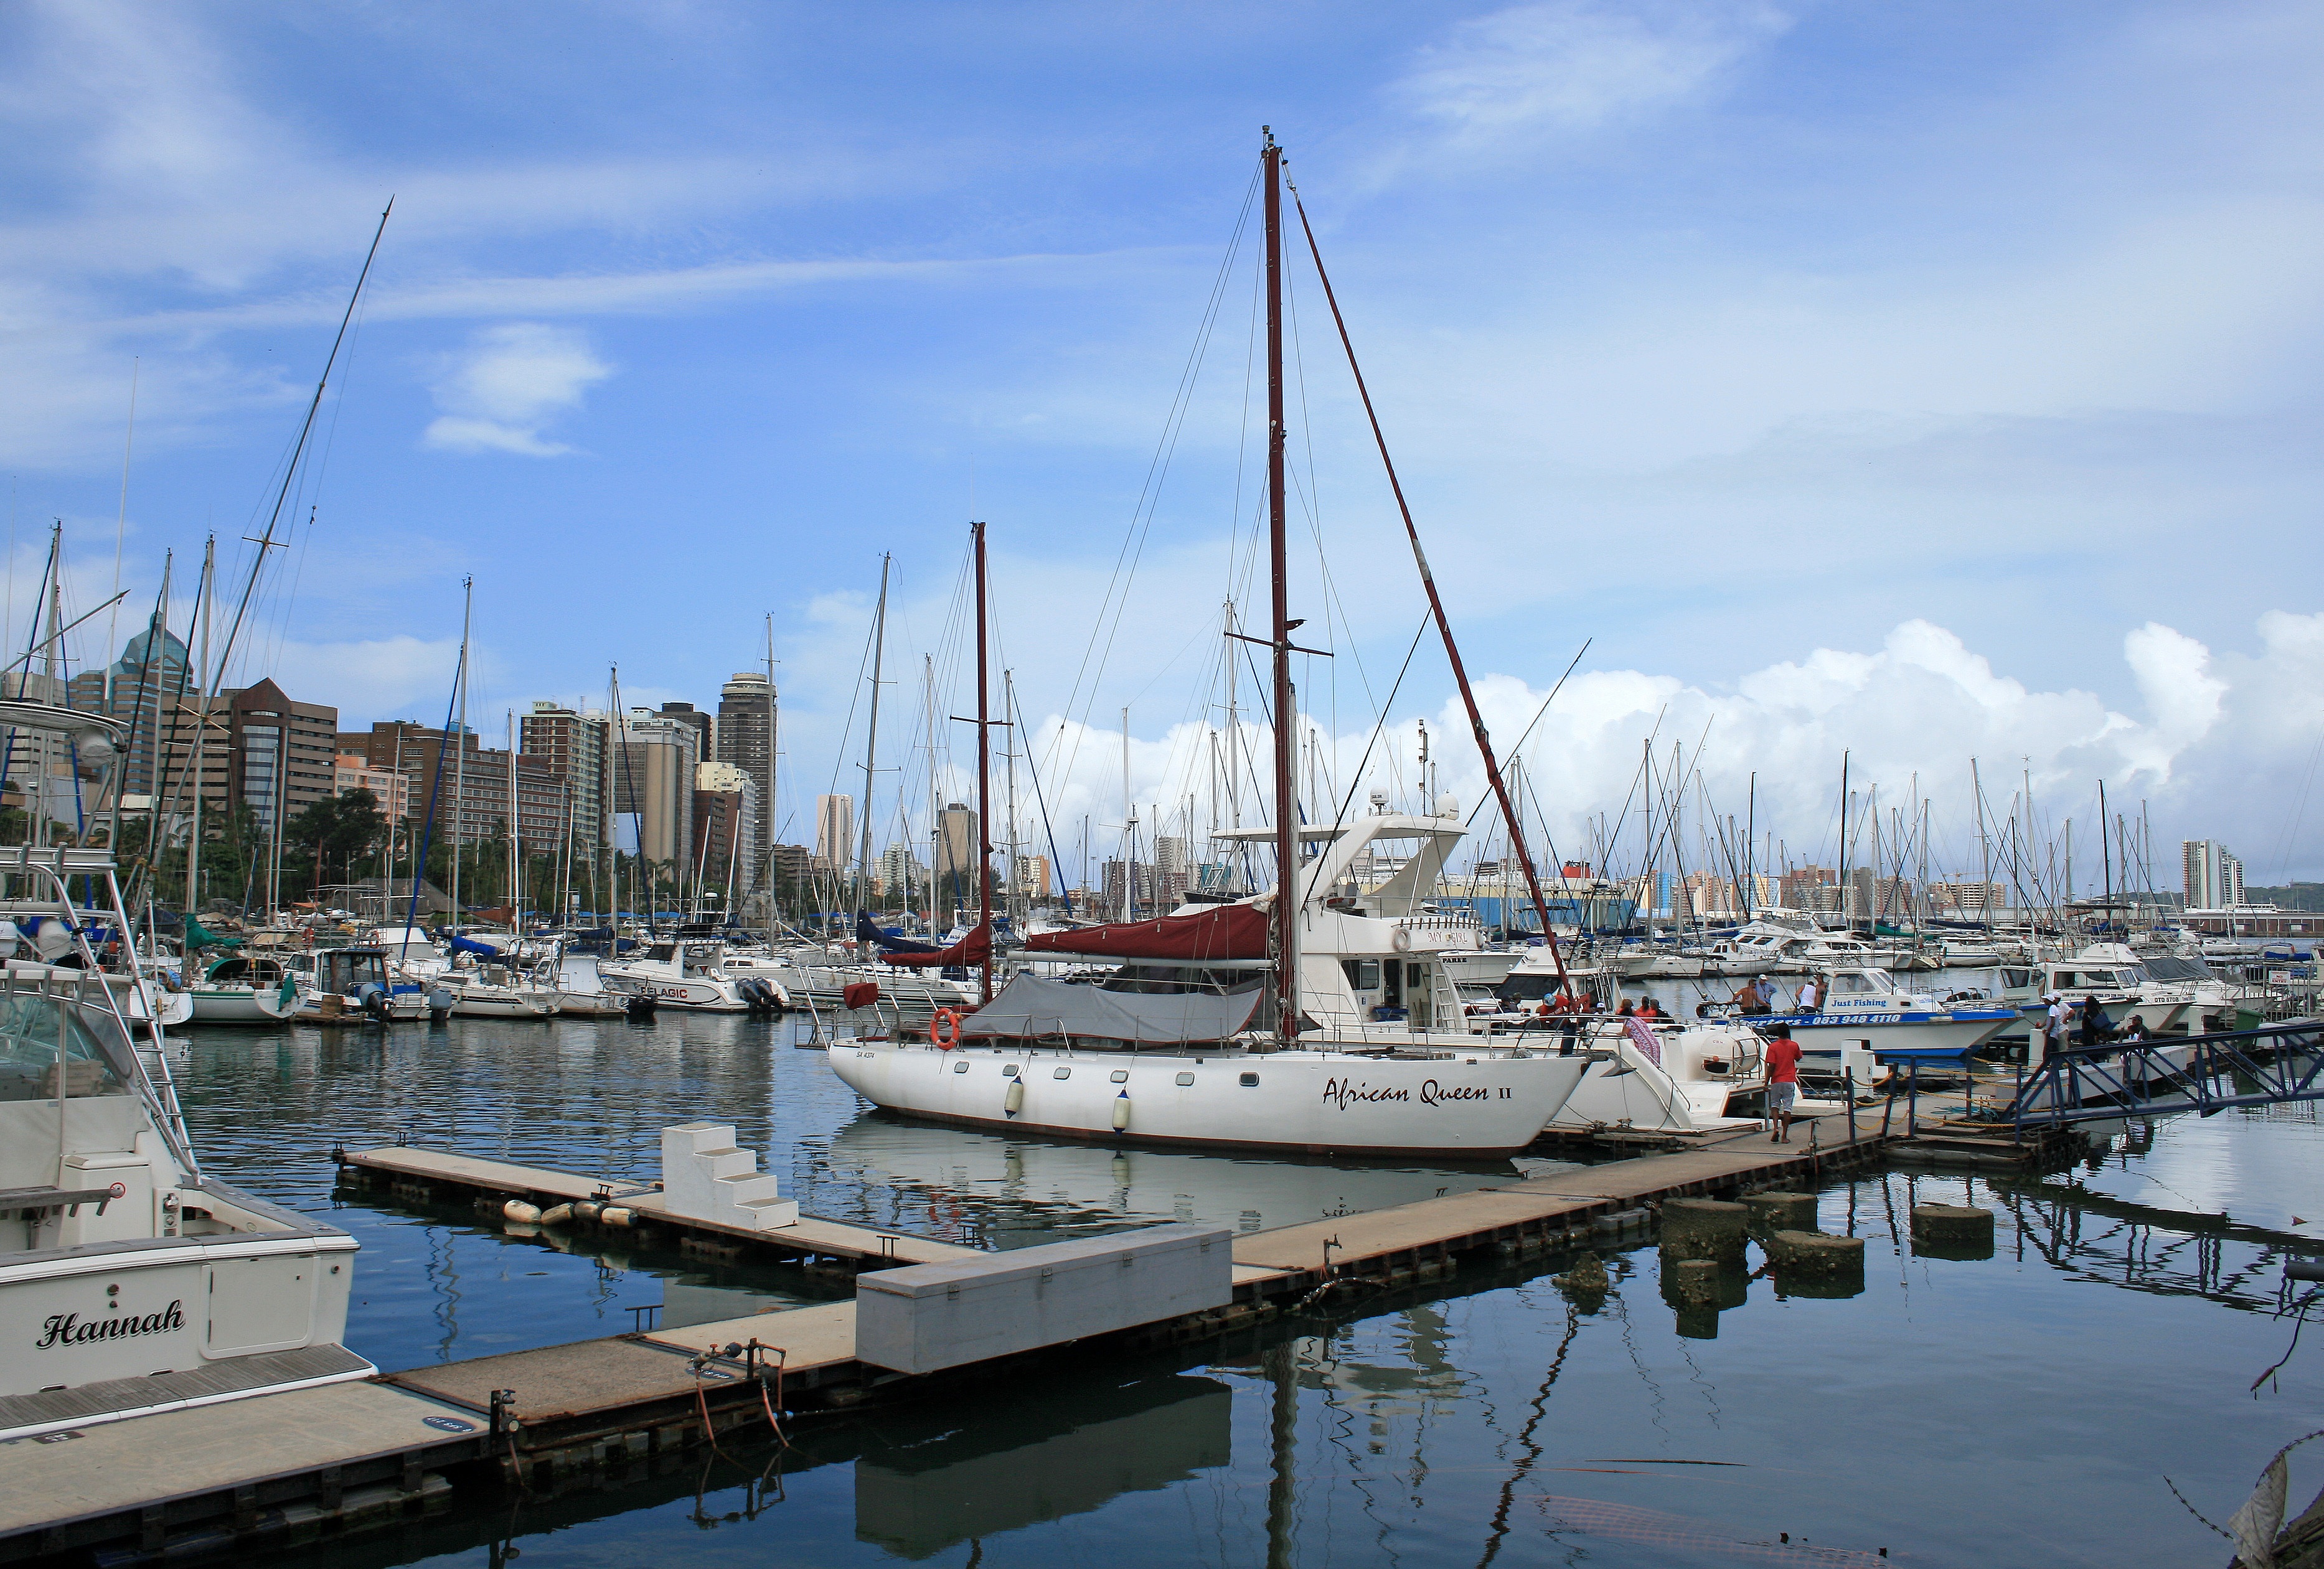
sea, water, dock, boat, vehicle, mast, sailing, bay, harbor, harbour, marina, port, jetty, sailboat, sail, channel, masts, watercraft, yachts, anchored, moored, yacht club